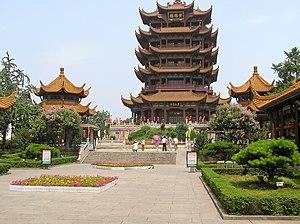
Pagode de la Grue Jaune - Wuhan (Chine) - Vue générale